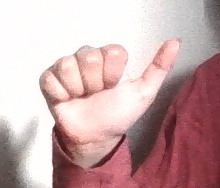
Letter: dhad